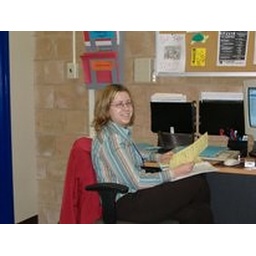
At my desk in the Red Jacket hall office